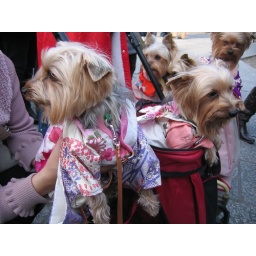
5 dogs in dog strollers dressed in Kimonos. Hmmm.